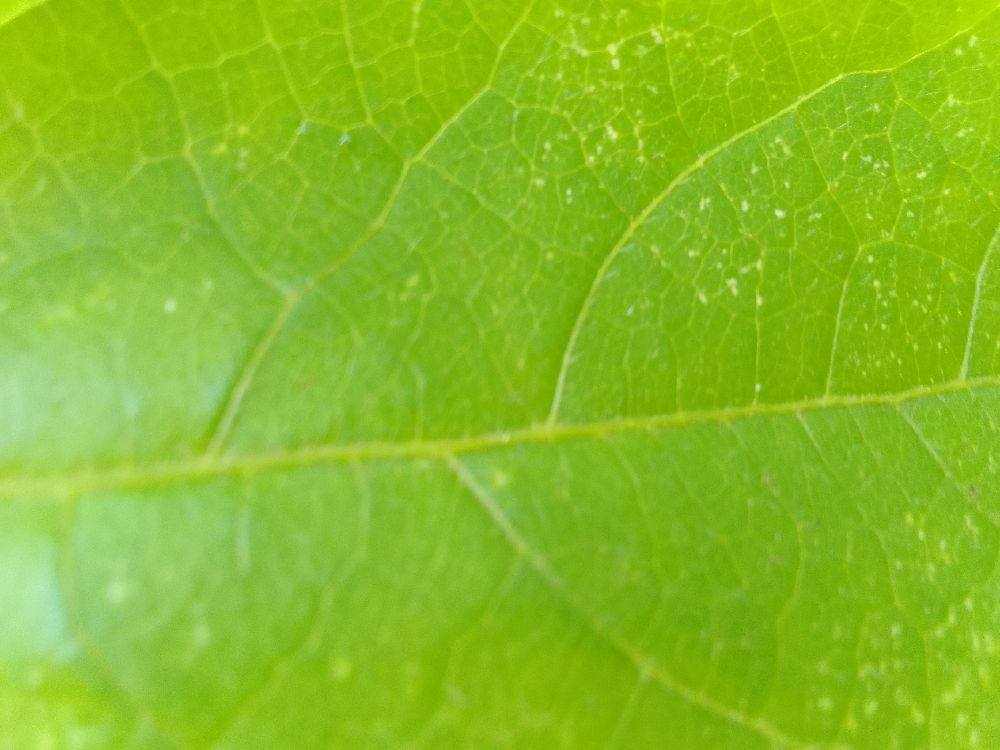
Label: healthy